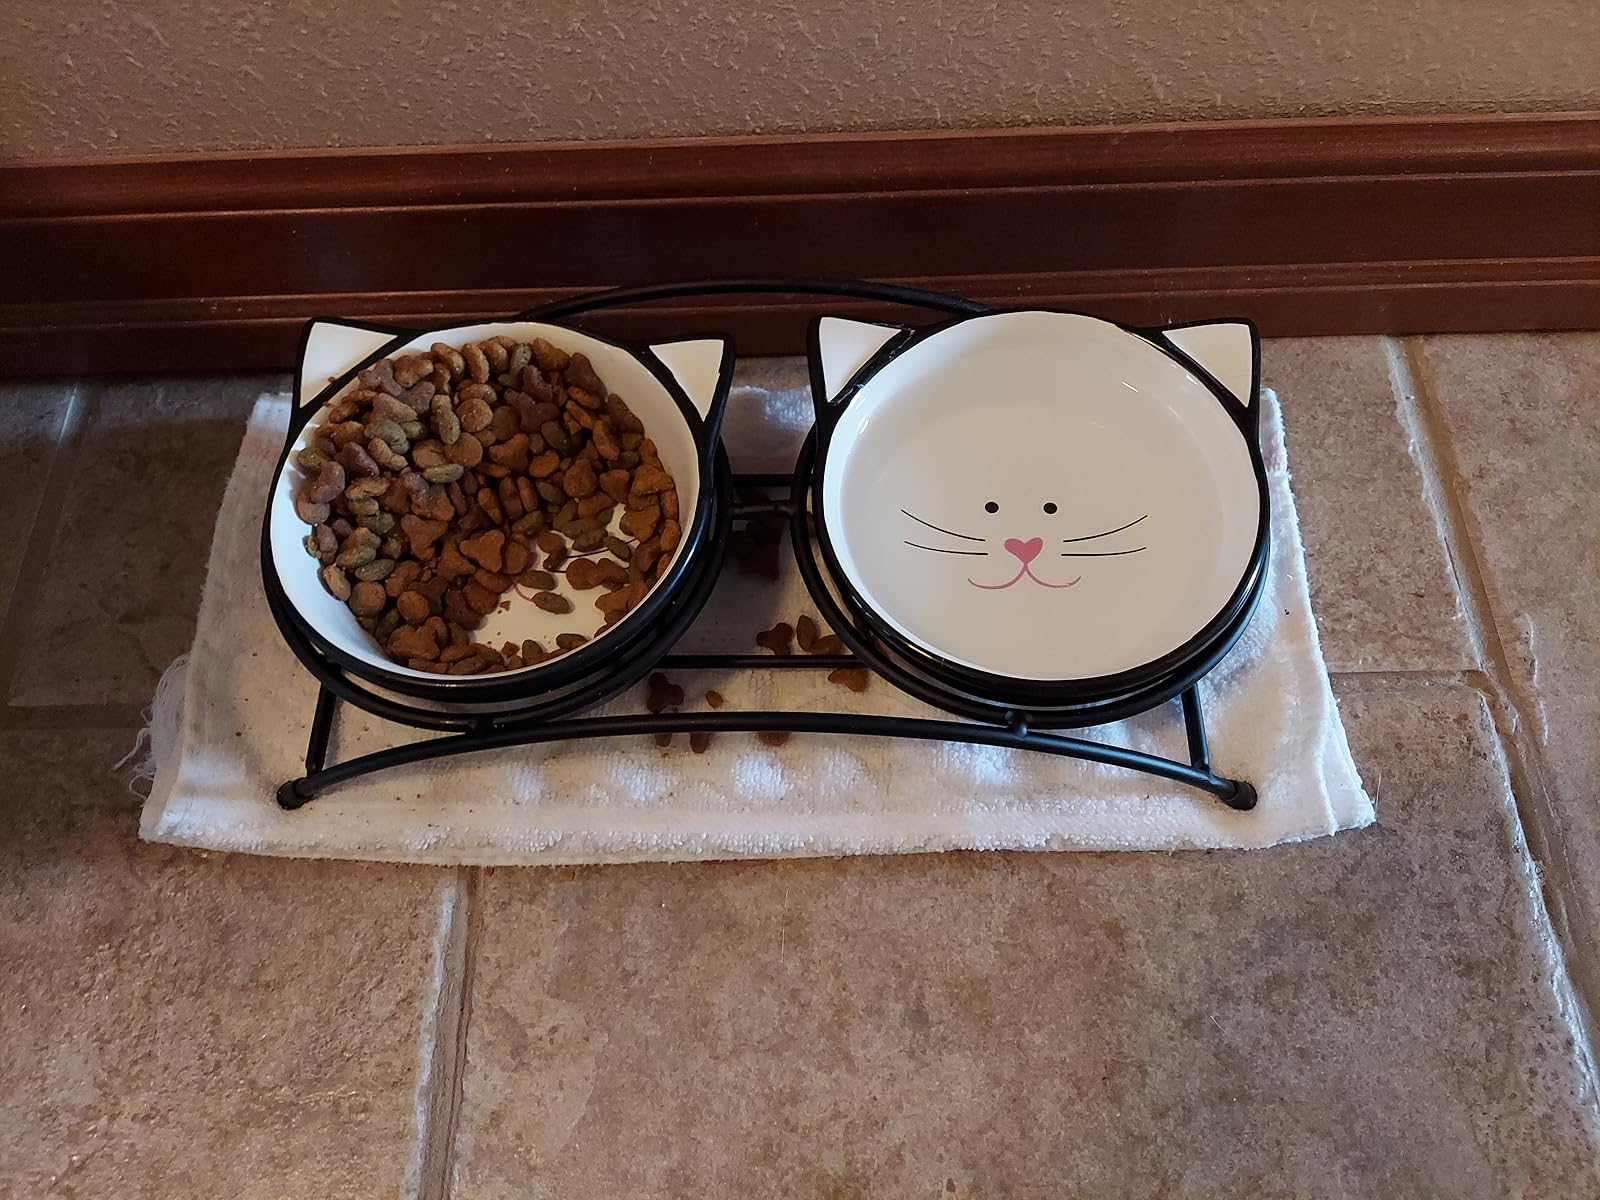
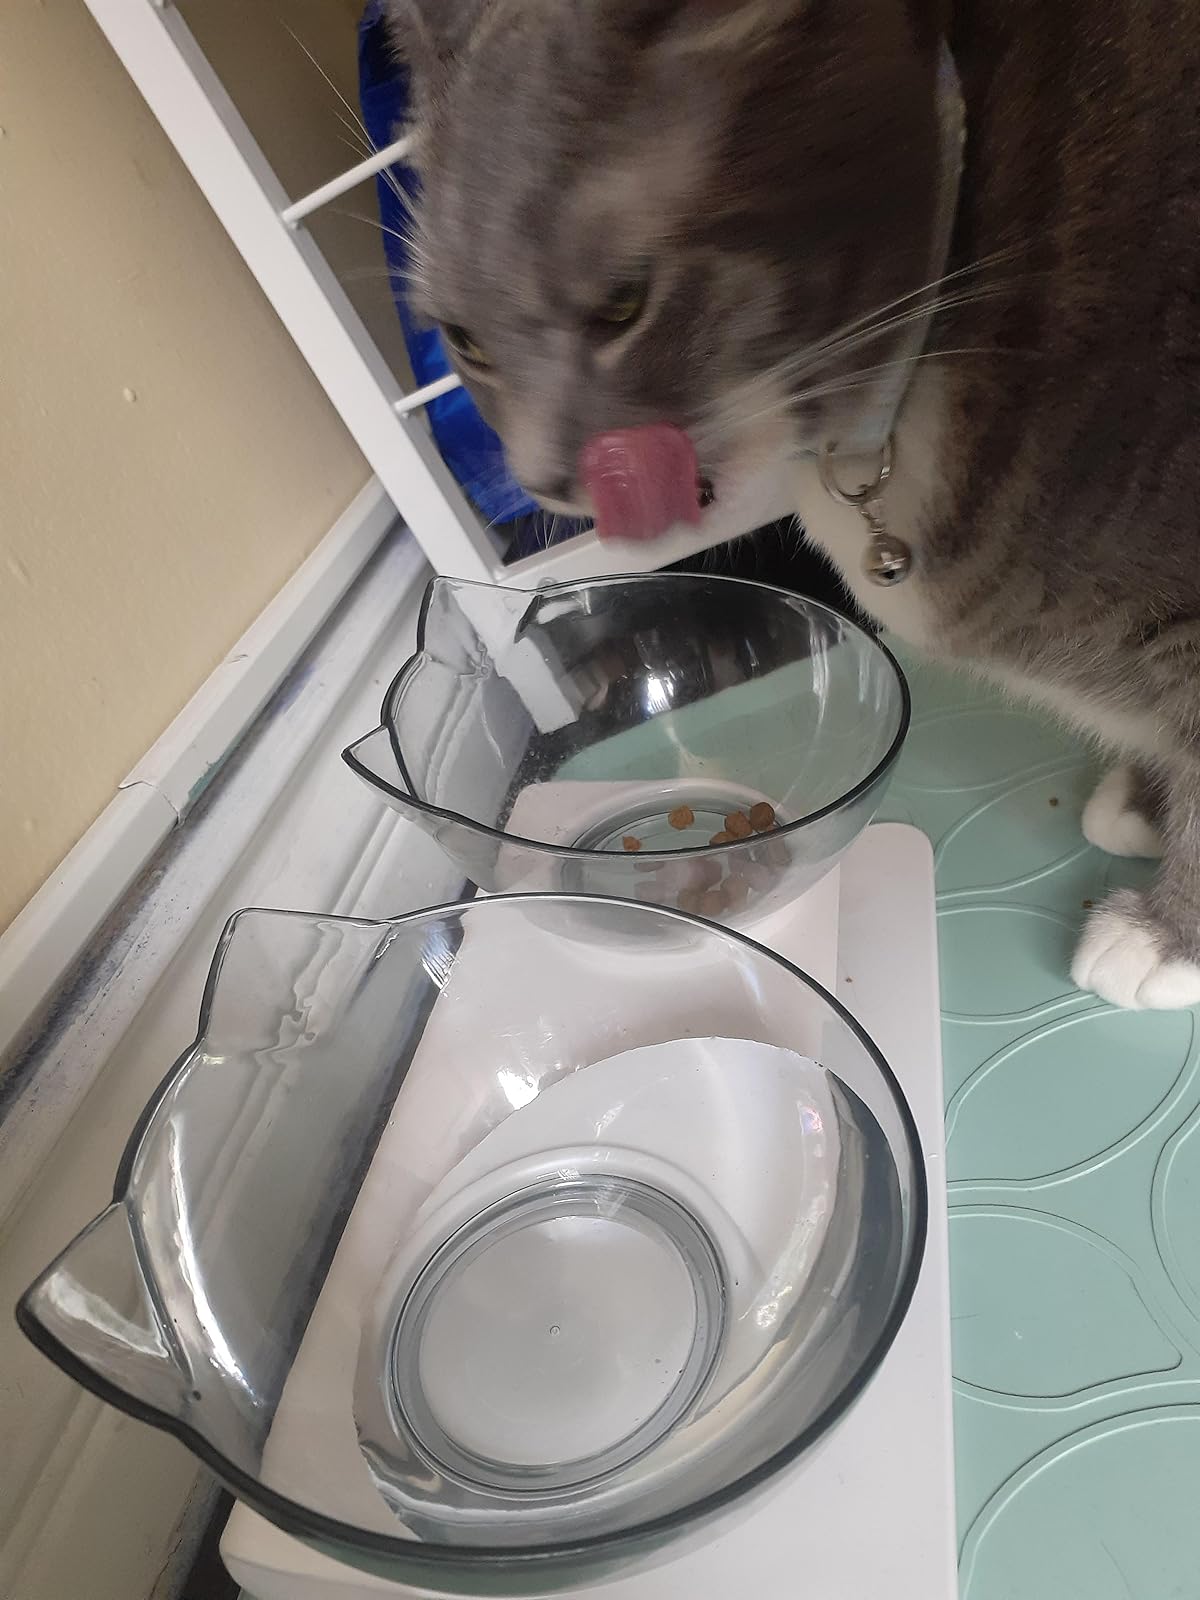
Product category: items_bowl
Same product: no